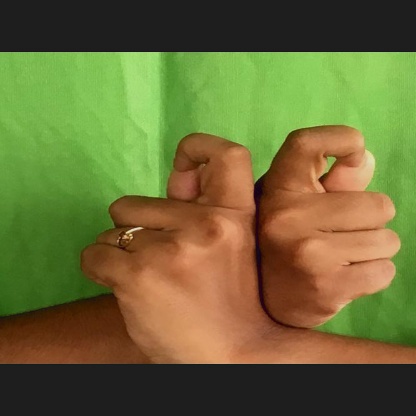
Mudra: Berunda